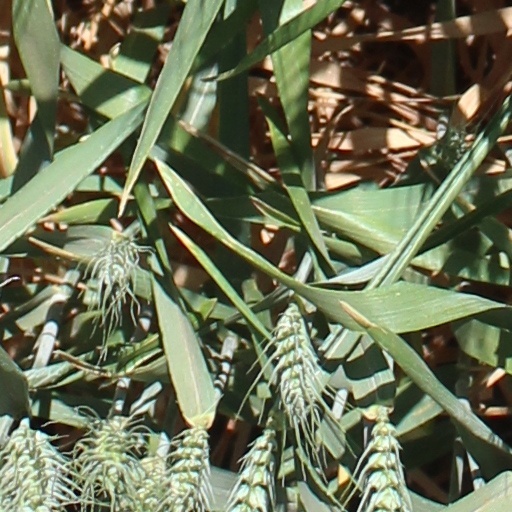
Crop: wheat